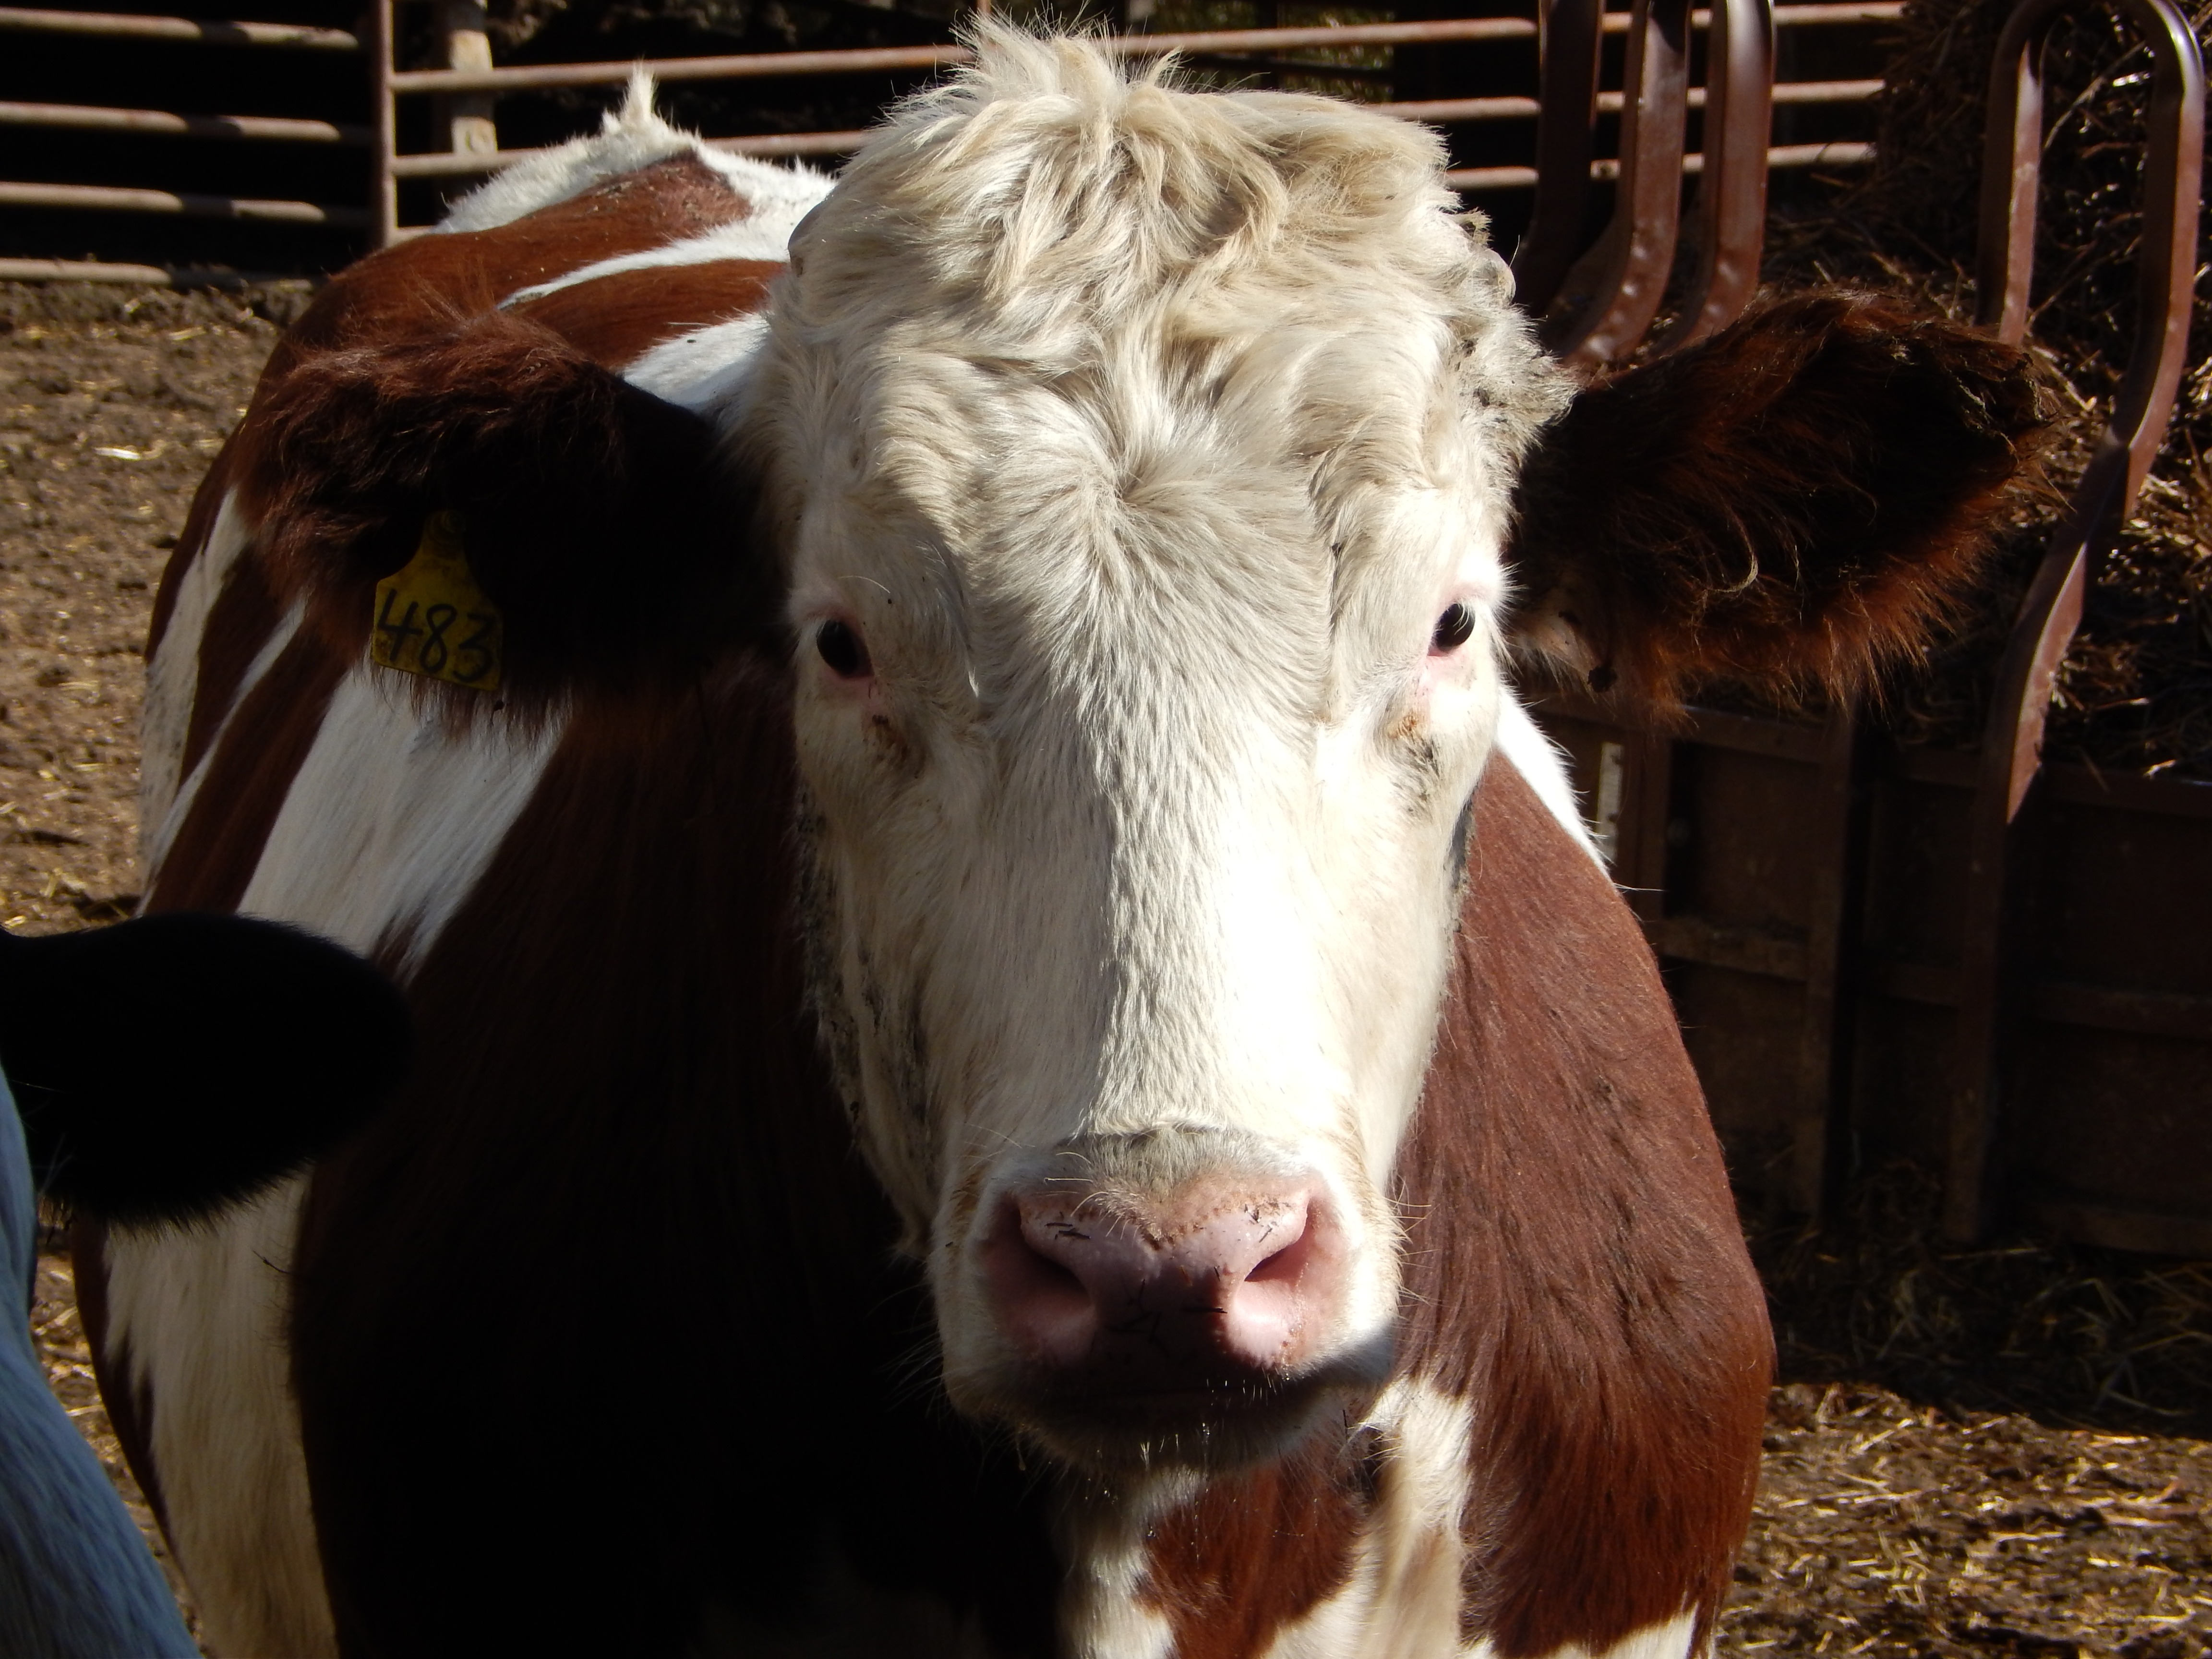
outdoor, farm, rural, cow, cattle, pasture, livestock, ranch, mammal, beef, farmland, vertebrate, domestic, domestic animals, farm animals, dairy cow, cattle like mammal, red holstein steer